Furry convention

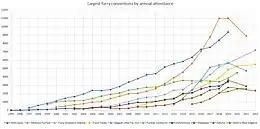
The ten largest conventions by attendance from their first to most current year

Furry conventions started in mid-1986 with parties at popular science fiction conventions, such as Westercon and BayCon in the San Francisco Bay Area. Over time, these parties split off into conventions of their own, starting with ConFurence 0 in 1989. Attendance at furry conventions has been growing, with the number of conventions, total attendance of all conventions and maximum size of a single convention all doubling over the period 2000–2006.